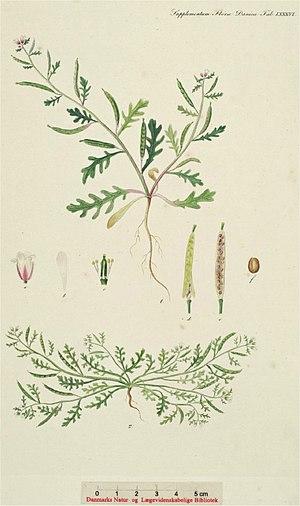
Le Mesnil-sur-Bulles est une commune française située dans le département de l'Oise, en région Hauts-de-France. Ses habitants sont appelés les Mesnilois et les Mesniloises.
Le sisymbre couché, ou raya couchée, est une plante annuelle de la famille des Brassicacées, originaire d'Europe occidentale.